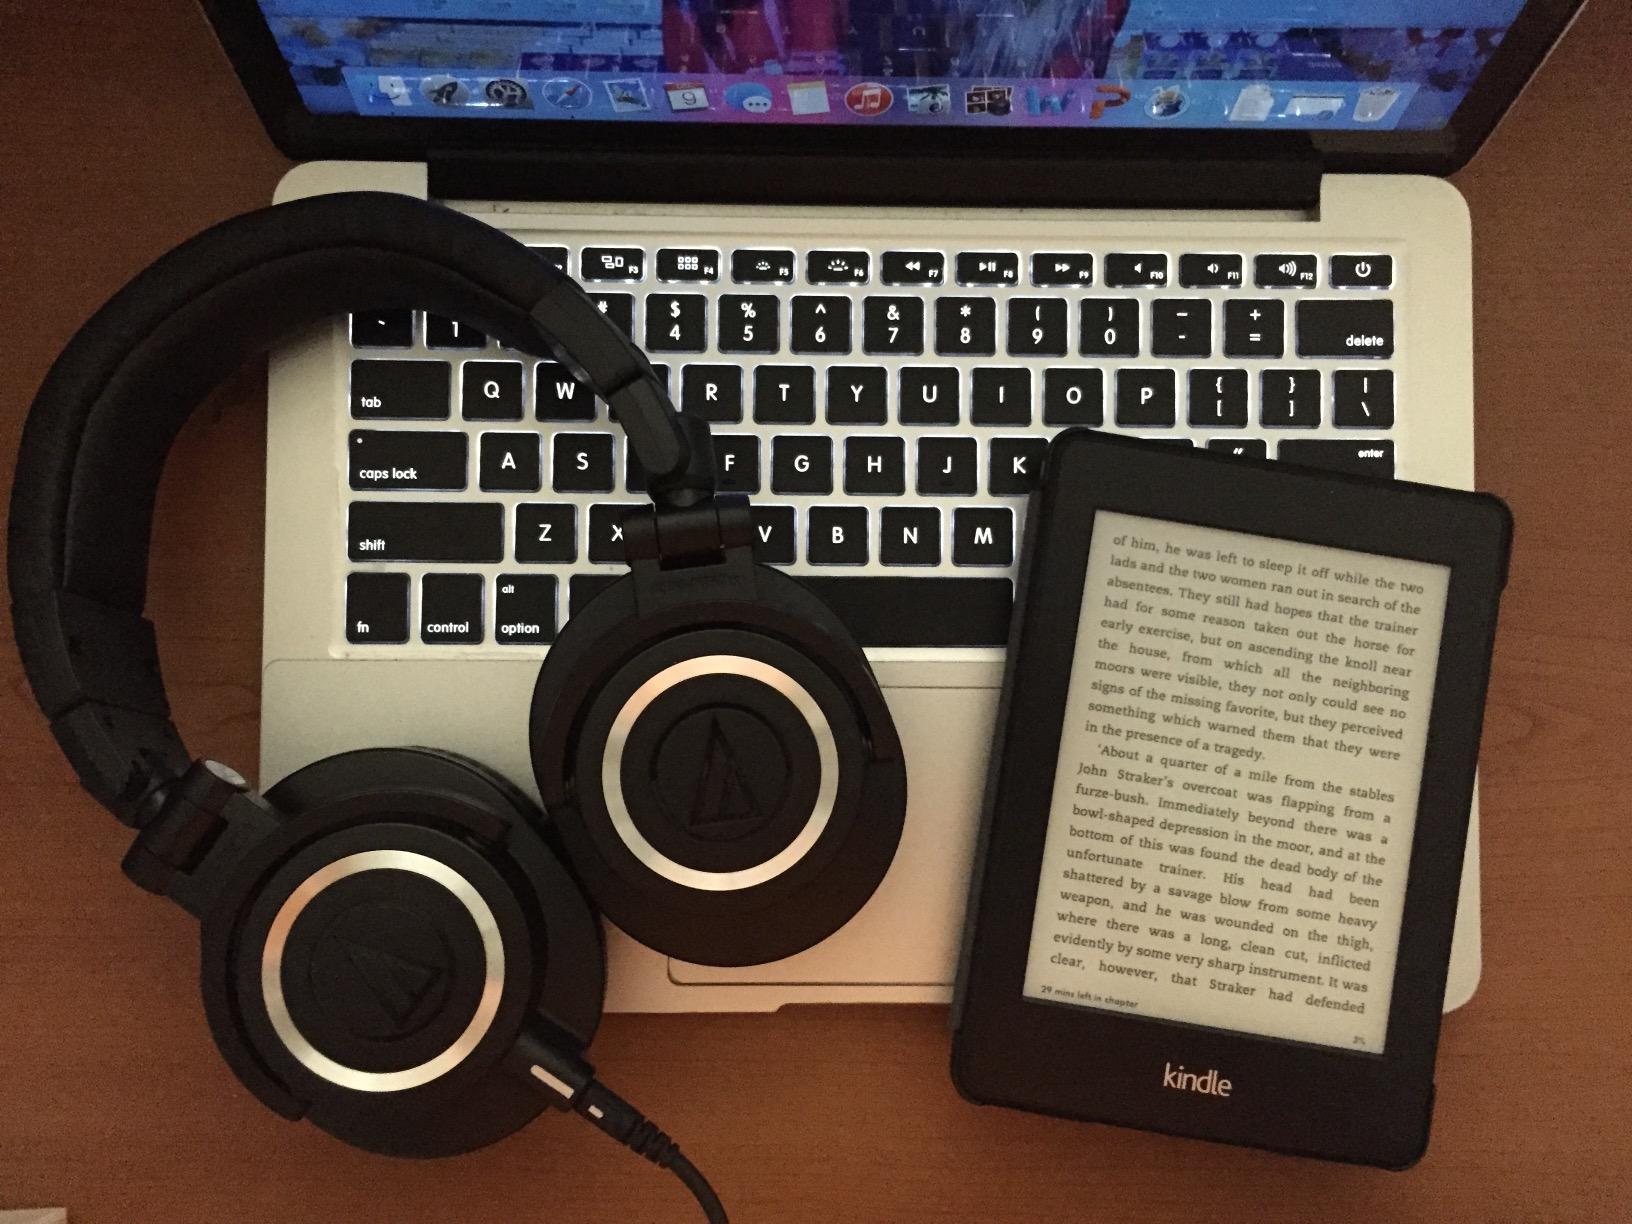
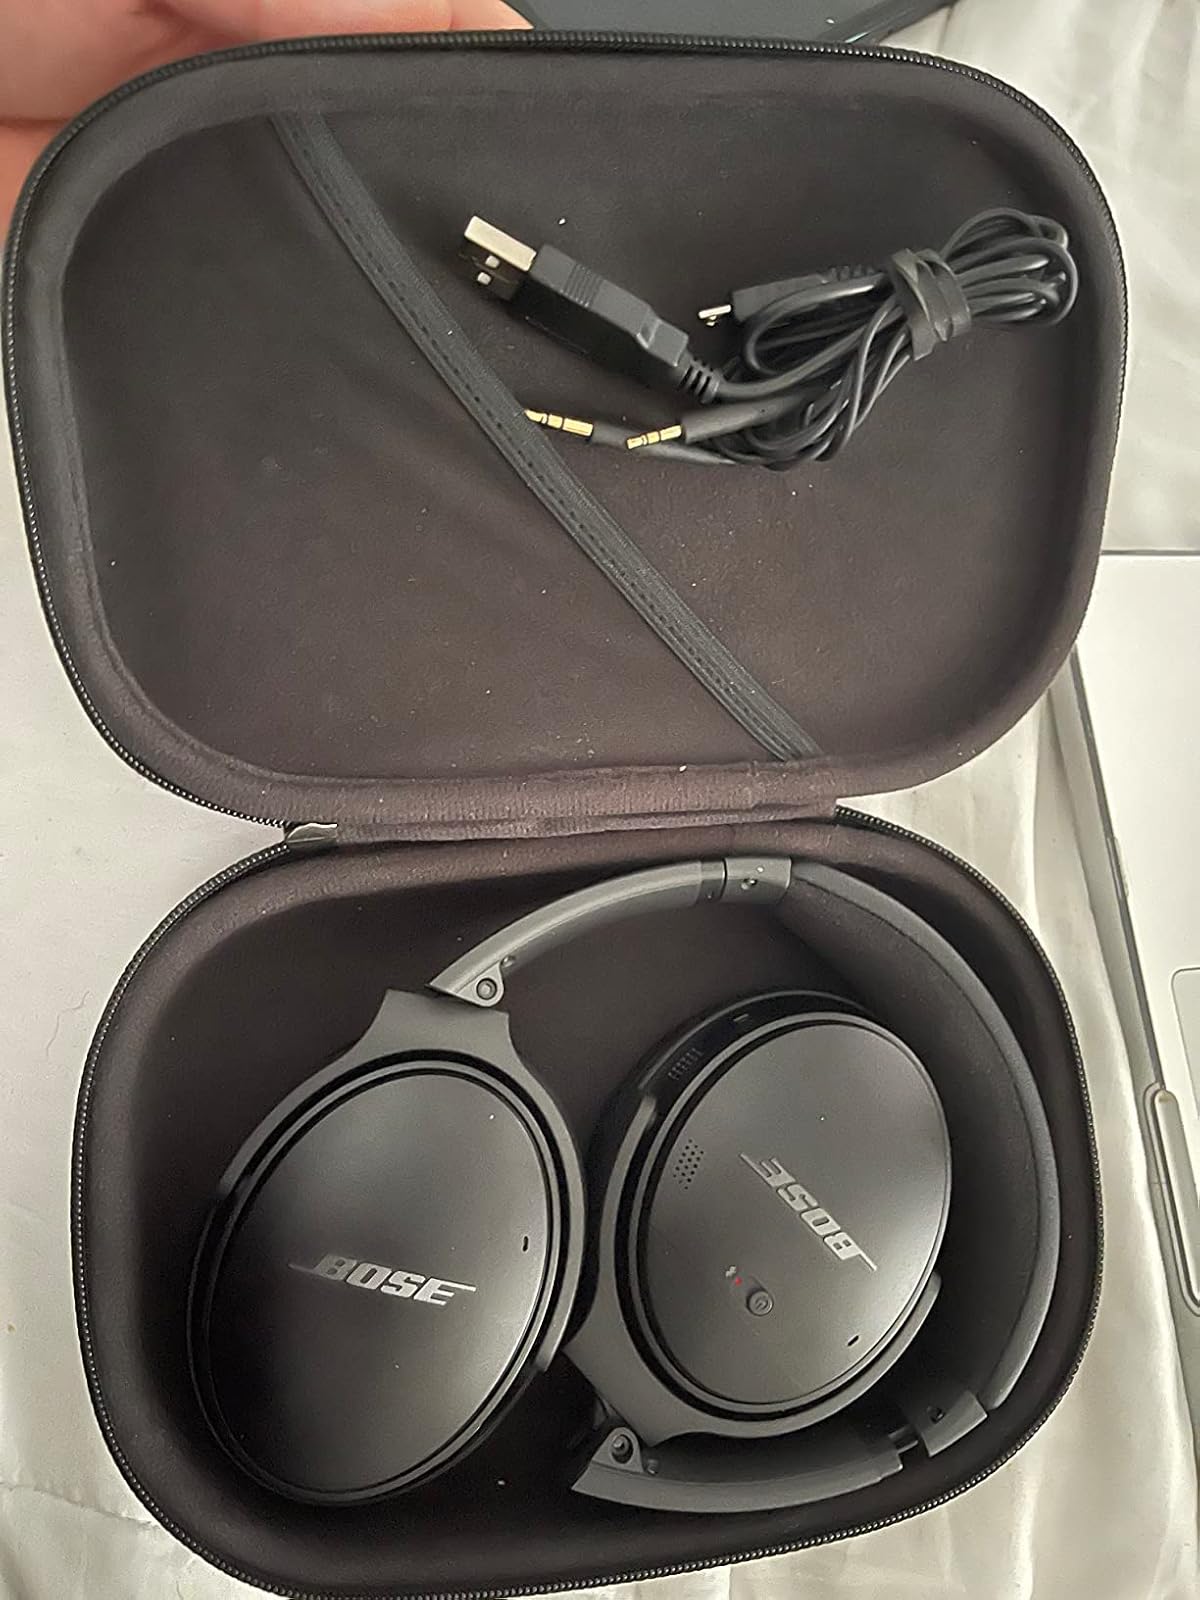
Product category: headphones
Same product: no